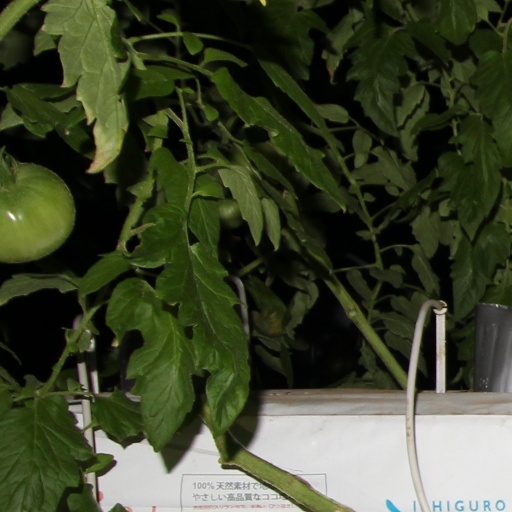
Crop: tomato